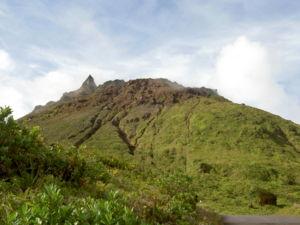
Sommet de la Soufrière 1467m - 2 - Guadeloupe
Les Îles du Vent sont des îles qui font partie des Petites Antilles.
La Basse Terre est une île française des Petites Antilles. Île volcanique et montagneuse au climat tropical, c'est la plus grande des îles composant l'archipel de la Guadeloupe. Son nom caraïbe est Karukéra, littéralement « l’île aux belles eaux ». Durant son second voyage en 1493, c'est lors de son arrivée sur cette terre, au lieu-dit Sainte-Marie de Capesterre-Belle-Eau, que Christophe Colomb dénomma l'ensemble de l'île « Santa Maria de Guadalupe de Estremadura » d'après le nom du monastère royal de Santa María de Guadalupe.
La Soufrière, surnommée « vié madanm la » en créole guadeloupéen, littéralement « la vieille dame » en français, est un volcan en activité situé sur le territoire de la commune de Saint-Claude en Guadeloupe, dans le parc national du même nom, dans le Sud de l'île de Basse-Terre. La commune de Basse-Terre, chef-lieu du département et région d'outre-mer, se trouve à une dizaine de kilomètres au sud-ouest et les chutes du Carbet sur son flanc est. C’est le seul volcan actif de l’île, actuellement à l’état de repos éruptif.
La Guadeloupe est un archipel des Petites Antilles, située dans la mer des Caraïbes. Elle forme l'entité la plus grande et la plus peuplée de la région monodépartementale d'outre-mer française portant le même nom : la Guadeloupe.